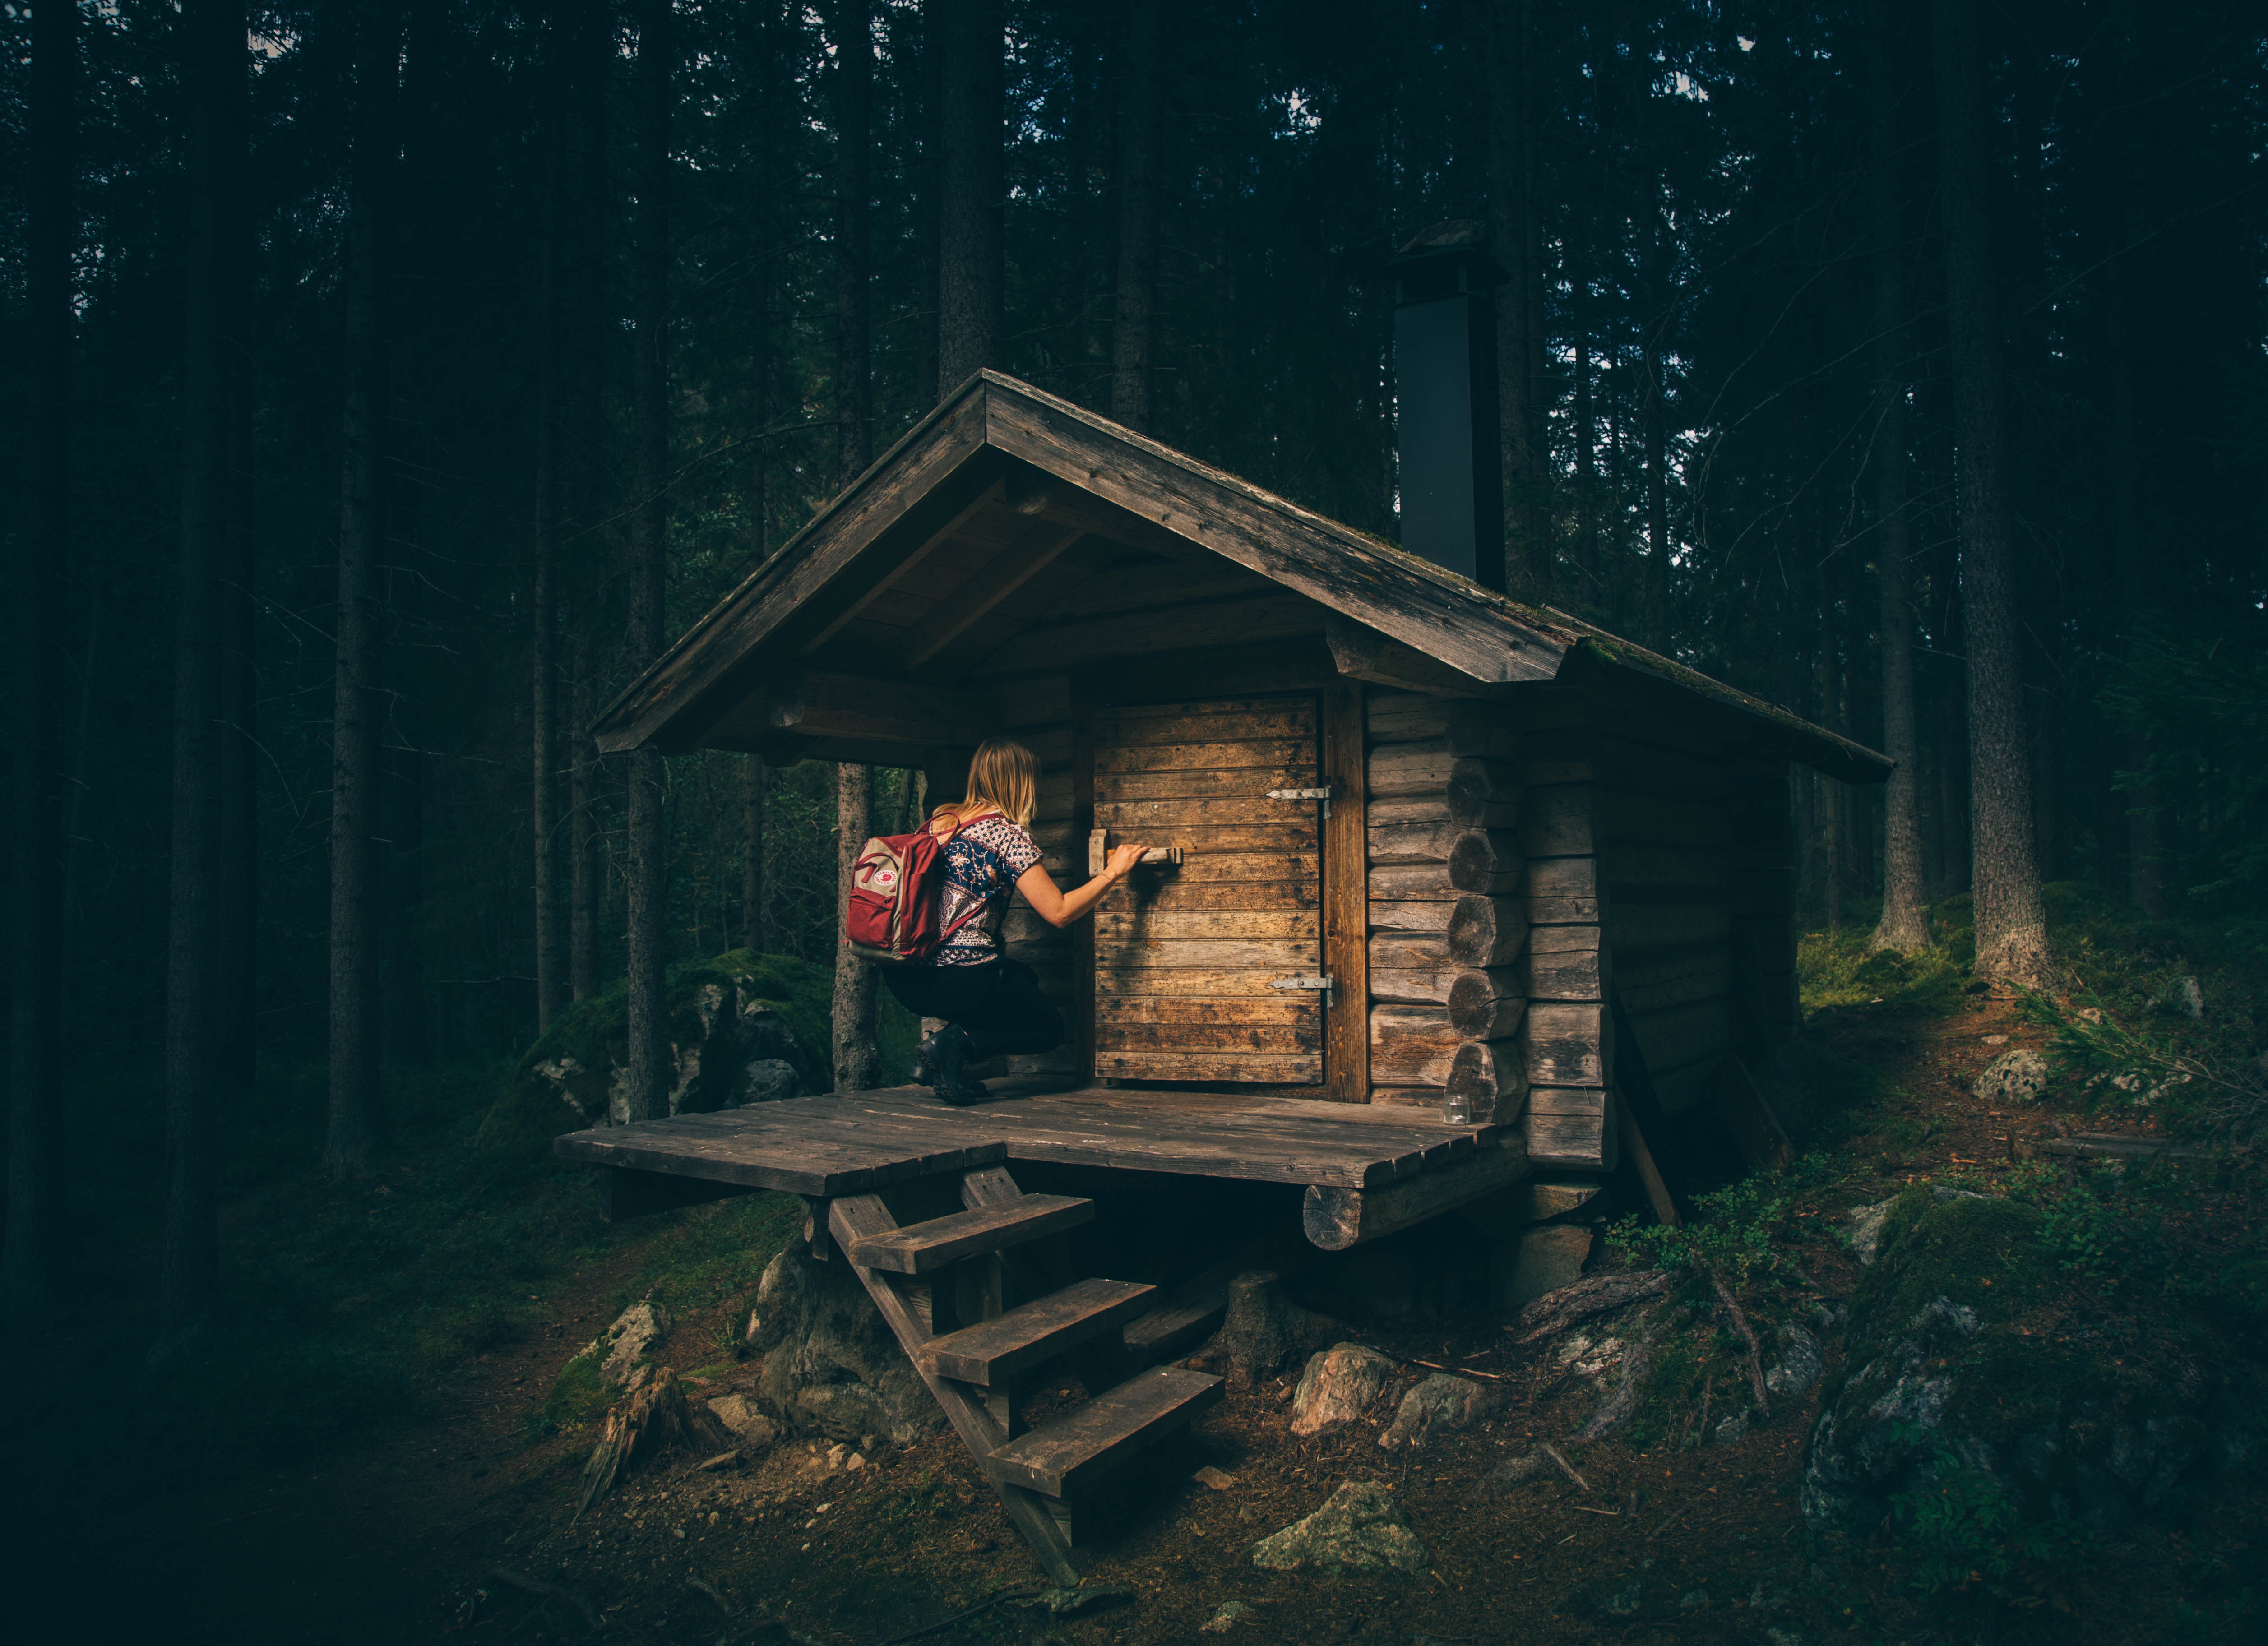
landscape, forest, person, light, woman, night, house, sunlight, travel, hut, log, cabin, soil, darkness, rocks, woods, stairs, log cabin, screenshot, bungalow, tiny house